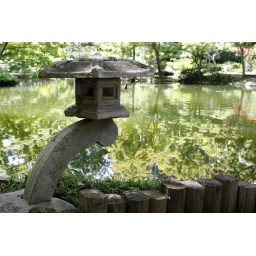
candle holder. these are like the street lights back in the days